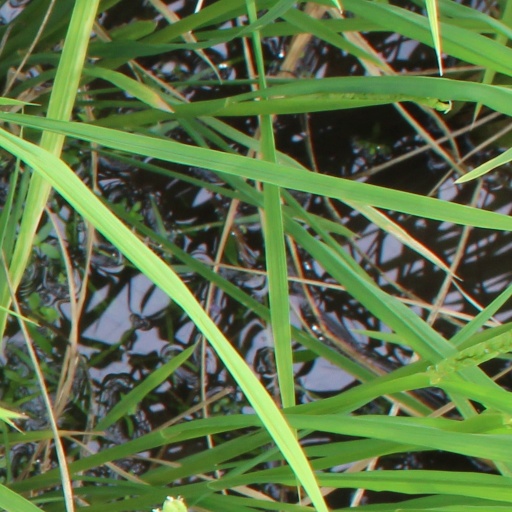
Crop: rice